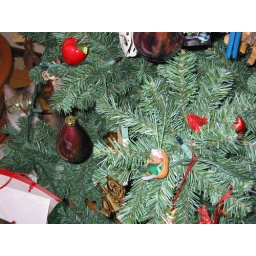
christmas 2006 - cat in tree